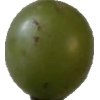
Label: grape